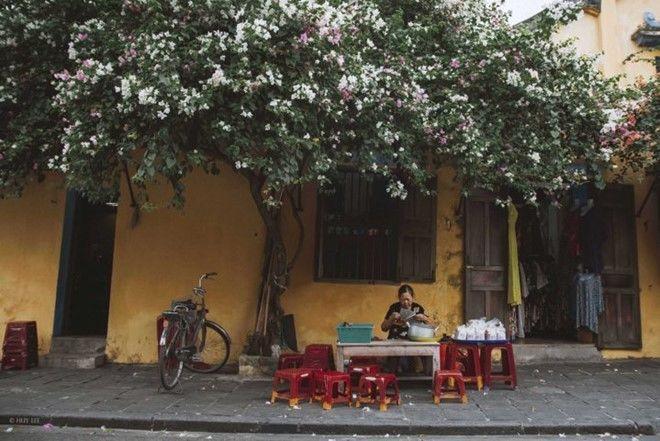
có một bà cụ đang ngồi bên trong một quán nước dưới bóng cây